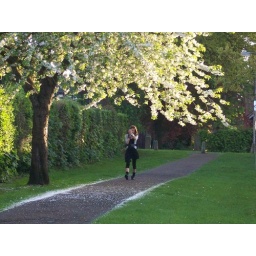
Pathway near my house where I walk the dog. Teenager with phone glued to ear!